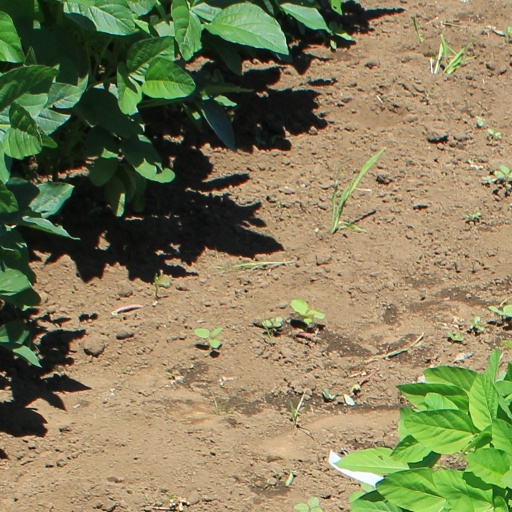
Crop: soybean